One Summer

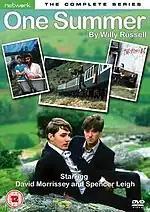
DVD release (2006)

"One Summer" was released on DVD in 2006 by Network. The two-disc set includes all five episodes, and commentaries and interviews with Morrissey, Leigh and Hart, as well as music-only audio tracks on two episodes (the music-only tracks comprise Alan Parker's entire score for the series, along with alternate cues).